Billy Slater

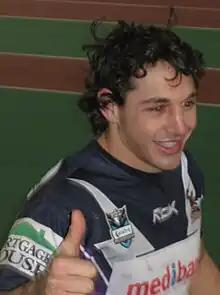
Slater whilst playing for Melbourne in 2007.

Slater had a quiet start to the 2007 season. In Round 8, he suffered a badly broken cheekbone against the Manly-Warringah Sea Eagles when he tried to charge down former teammate Matt Orford's kick, and collided with teammate Sam Tagataese in Melbourne's 13–12 loss at Brookvale Oval. On his return from injury in Round 17, Slater scored 8 tries from 9 appearances and became a vital cog in the back line of the Storm, setting up over 20 tries during the season. In Round 21 against the Cronulla-Sutherland Sharks at Remondis Stadium, Slater played his 100th NRL career match in the Storms 17–16 win. Slater was part of the Melbourne Storm 2007 NRL Grand Final winning team at , defeating the Manly-Warringah Sea Eagles 34–8, which was later stripped from them for cheating the salary cap. Slater played in 23 matches and scored 12 tries for the Storm in the 2007 NRL season. Slater won the Storms Back of the Year Award. In the post season Slater was named at in the Melbourne Storm Team of the Decade.